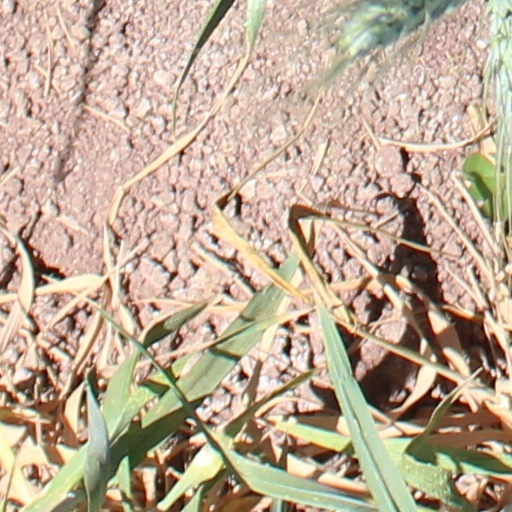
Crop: wheat